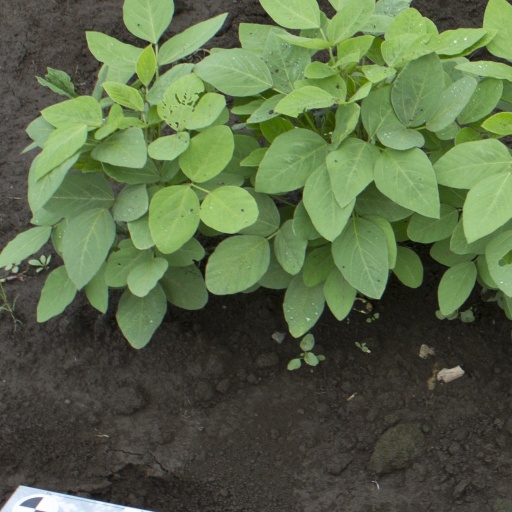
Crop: soybean